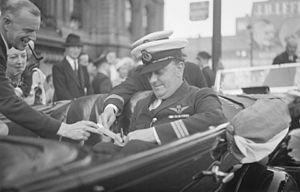
Nous voyons le capitaine Wilcockson signant un autographe pour l'un de ses admirateurs.